Mernet Larsen

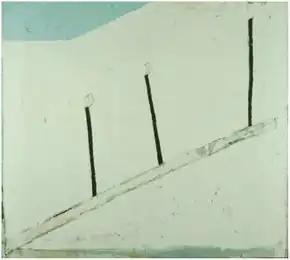
Mernet Larsen, "Escalator", acrylic and mixed media on canvas, 44" x 44", 1988.

Larsen lived intermittently in Tampa and New York for almost a decade before settling in Tampa in 1981. In the 1970s, she painted images of composite, figurative scenes—often observations of city life based on fragments of photographs—that sought to sought to deconstruct traditional realist concepts of homogeneous, unified vision. Her figurative work subsequently shifted in a geometric direction, before entering a period (roughly 1984 to 1999) in which she produced process-oriented, abstract paintings that were influenced by Japanese art, Roland Barthes and structuralism; these paintings revealed the implications and limits of modern formalism by engaging non-formalist literary borrowings, representational plays, and concrete referentiality. Described as cool, distanced and highly textured, they were characterized by simple shapes, limited palettes, and an emphasis on the physical surface, which Larsen scraped, buried, collaged, built up and peeled to produce an effect resembling old weathered walls. She frequently deconstructed modernist abstract and non-western paintings as compositional springboards for the largely abstract works, whose shapes, linear elements and titles ("Escalator", 1988; "Archer", 1996; "Weight Lifter", 1999) alluded to figuration and spatial relationships.